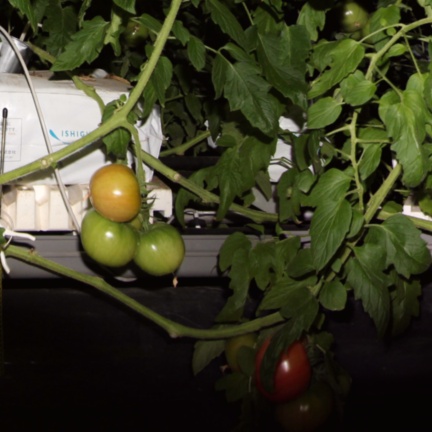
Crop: tomato